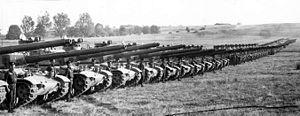
Alignement de chars AMX-30 de l'armée de terre française.
L’arme blindée et cavalerie est une composante de l'Armée de terre française. Elle a été créée le 1ᵉʳ décembre 1942 en Afrique française du Nord, sur l'ordre du 24 novembre 1942 donné par le général d'armée Henri Giraud. Elle regroupe ainsi des unités de chars et de cavalerie de l'armée française. L’armée blindée et cavalerie a repris les traditions et les missions de la cavalerie et de l’artillerie à cheval. Son ancêtre était l’artillerie spéciale créée en 1916.
L'histoire de l'Armée de terre française débute dans les dernières phases de la guerre de Cent Ans avec la création de ses premières unités permanentes. Elle prend rapidement de l'importance et occupe régulièrement, au cours des siècles qui suivent, le premier rang européen.